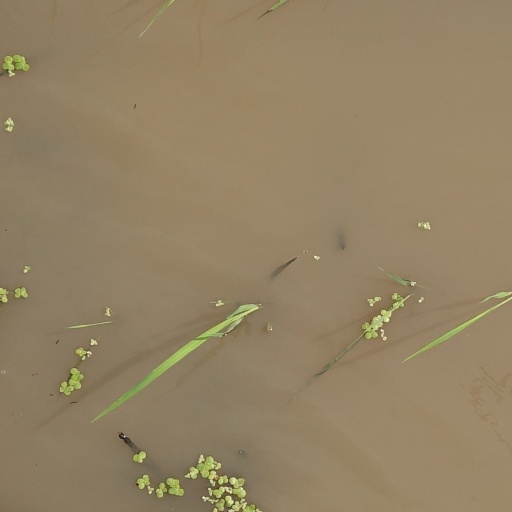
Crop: rice